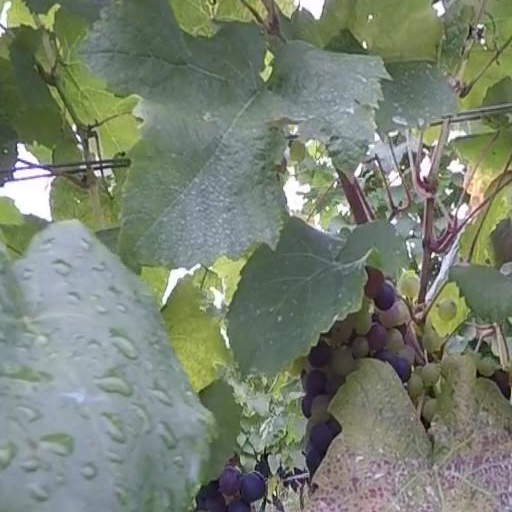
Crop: grape